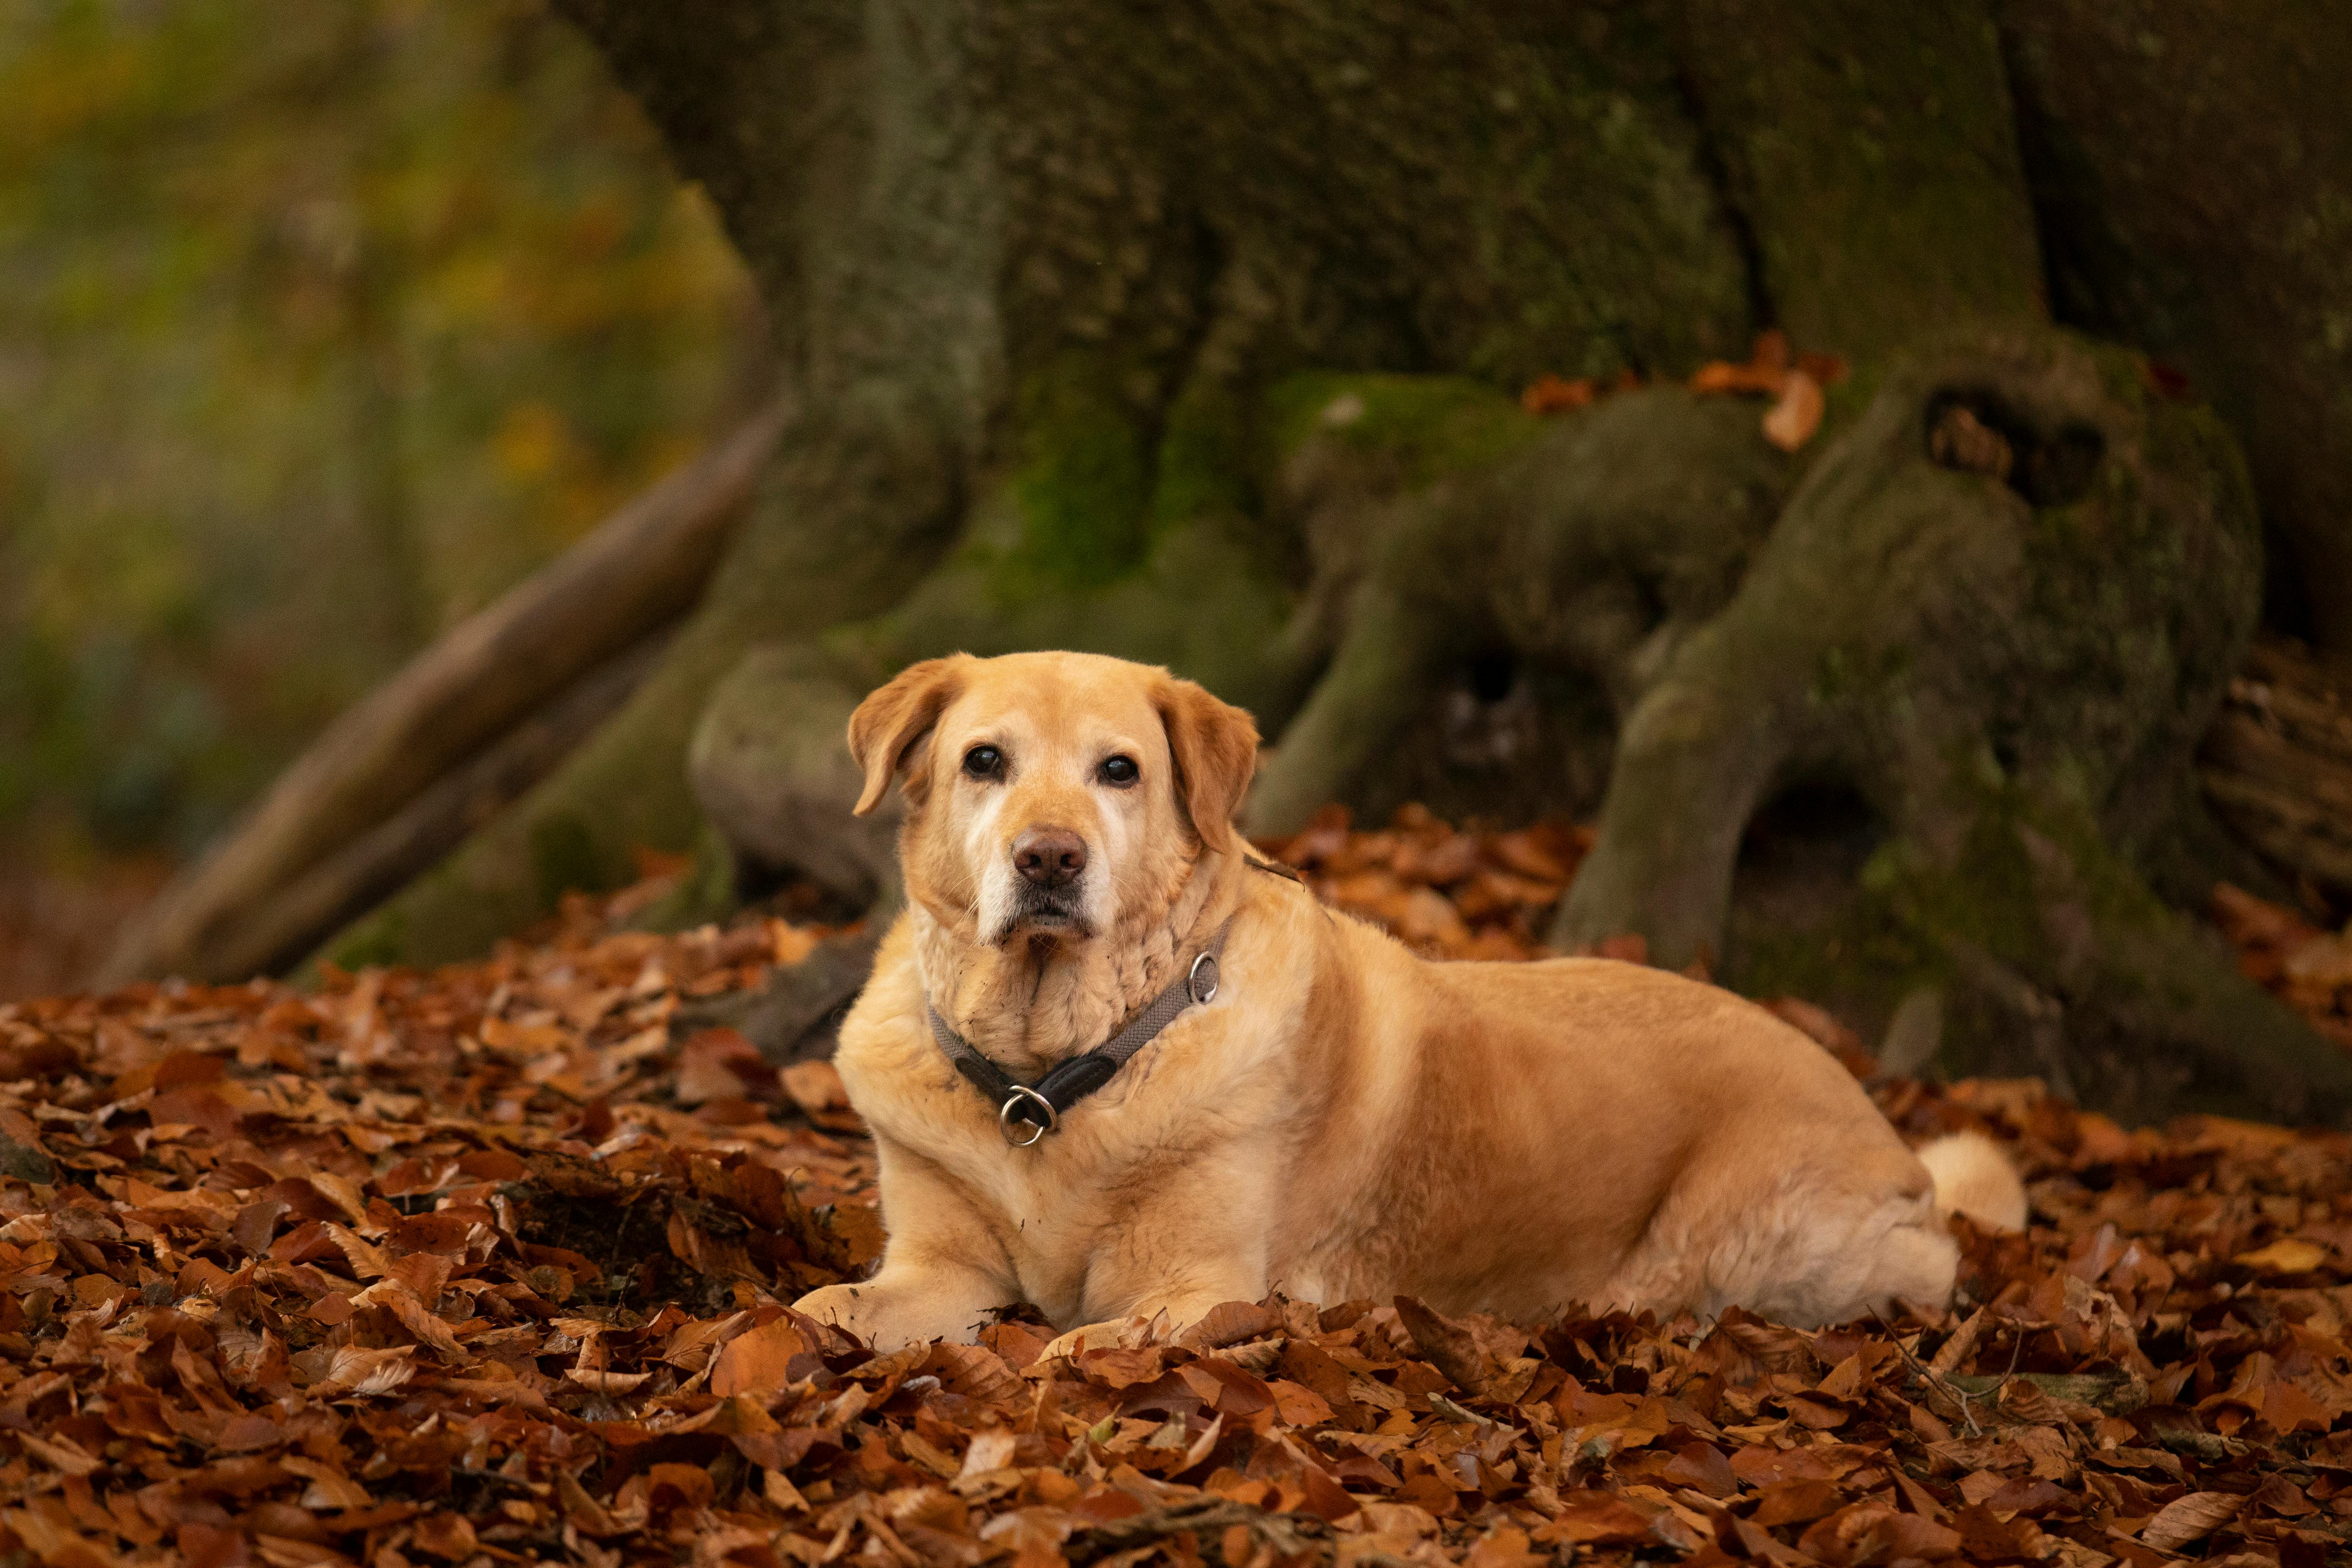
dog, carnivores, snout, working animal, retriever, canidae, autumn, labrador retriever, gun dog, woodland, old growth forest, golden retriever